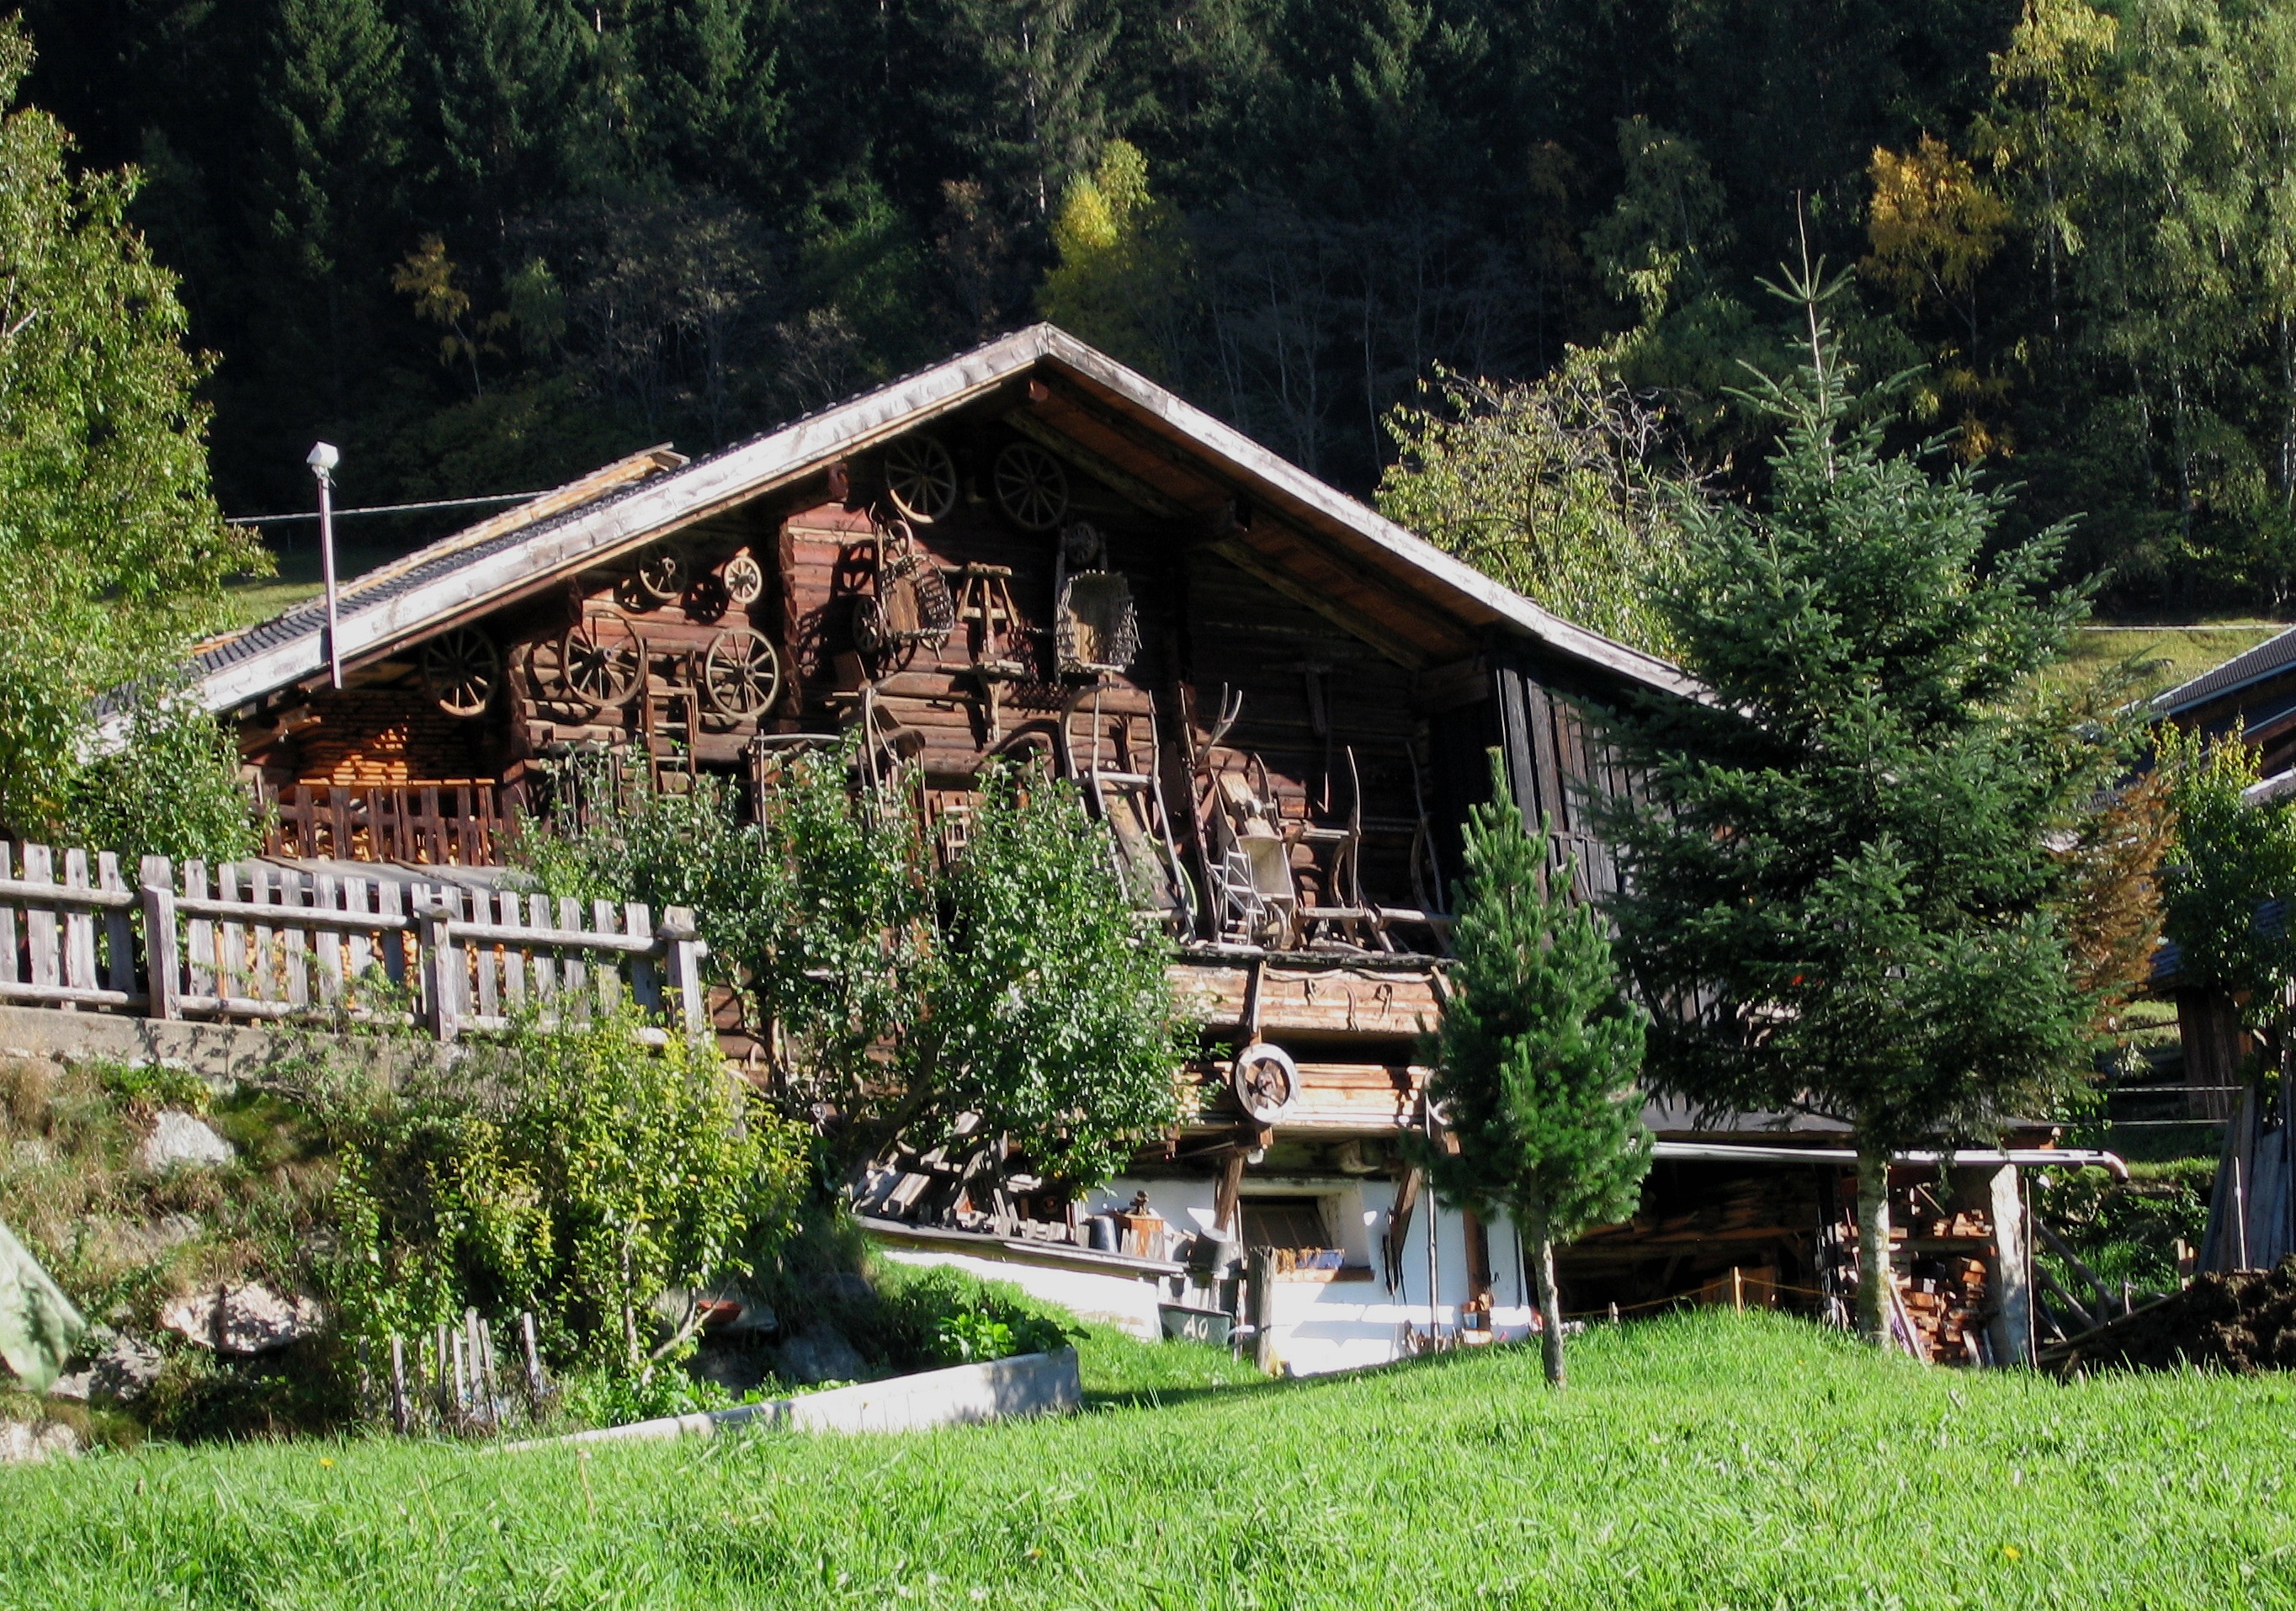
house, building, home, vacation, hut, village, jungle, equipment, cottage, alpine, resort, farmhouse, estate, log cabin, carinthia, rural area, m lltal